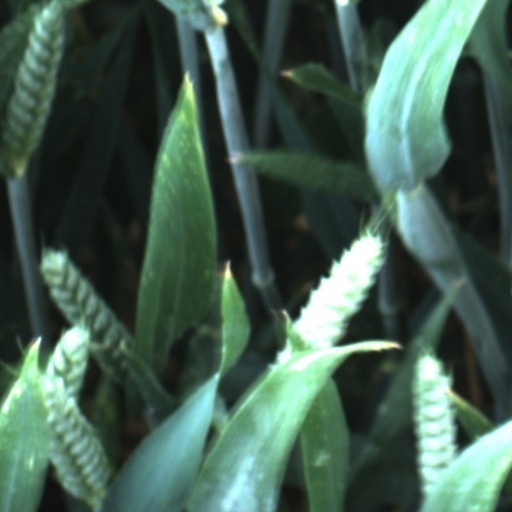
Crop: wheat